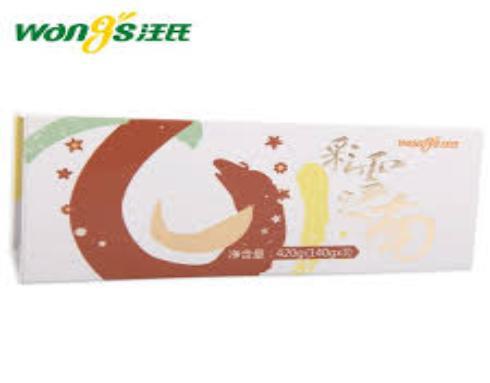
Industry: Food